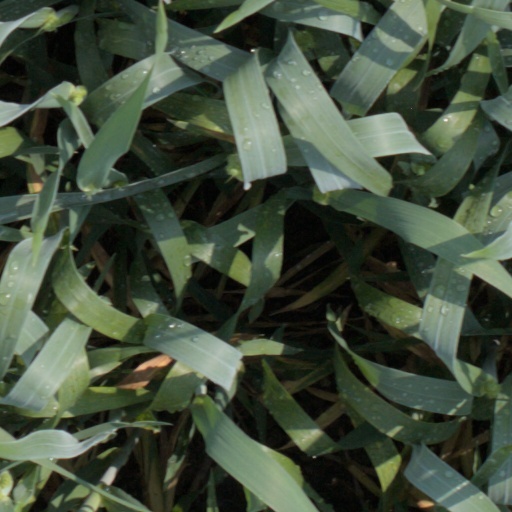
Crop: wheat